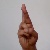
The image shows a hand gesture representing the letter 'R' in Indian Sign Language.